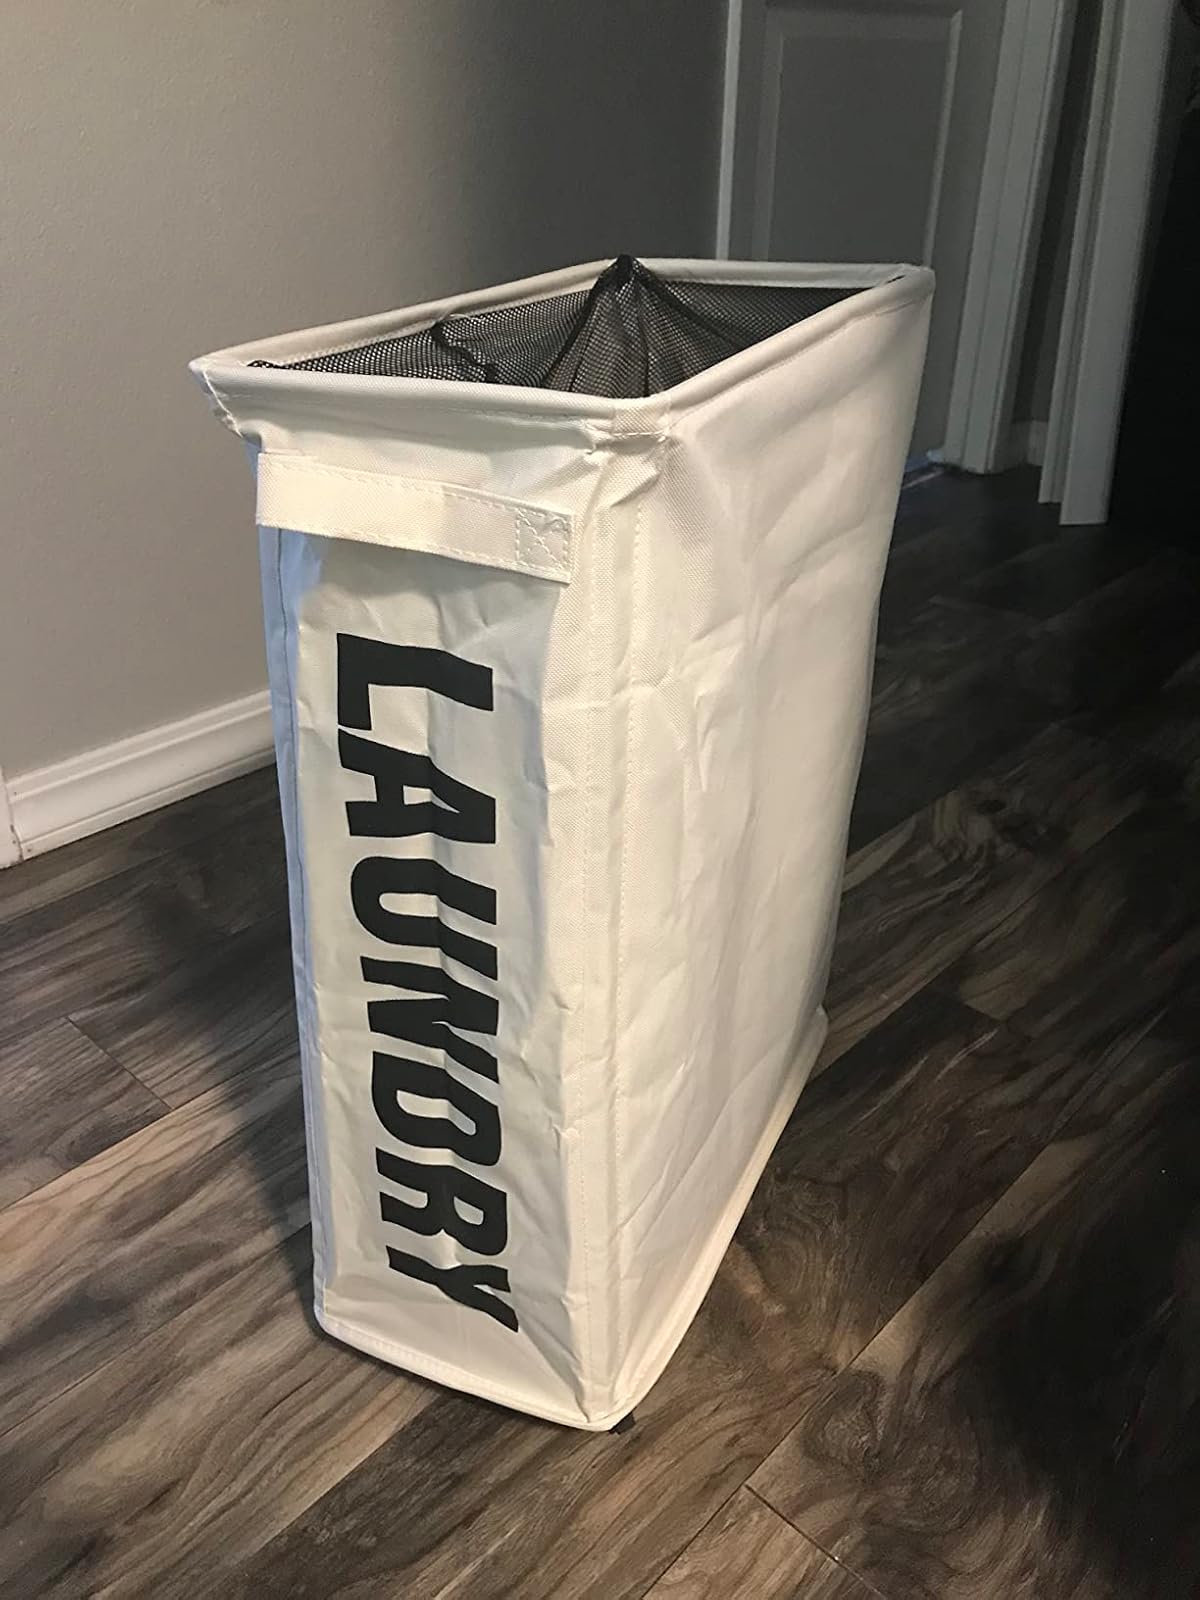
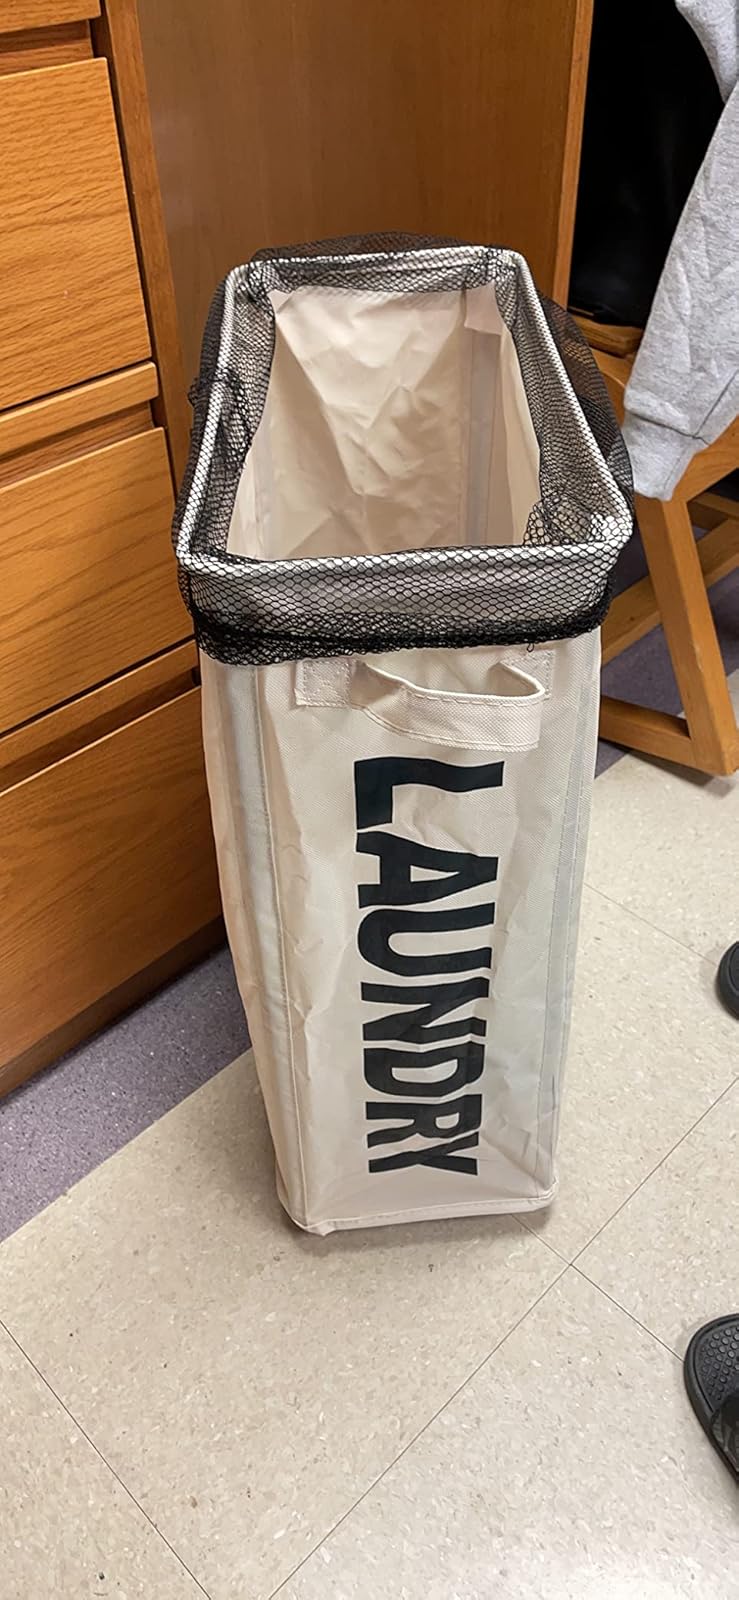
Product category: items_hamper
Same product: yes